Burma campaign (1944–1945)

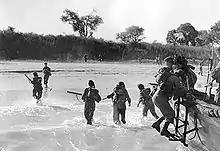
Royal Marines land on Ramree Island

The Japanese Twenty-eighth Army, commanded by Lieutenant General Shozo Sakurai, defended the coastal Arakan region and the lower Irrawaddy valley. The 54th Division defended the Mayu Peninsula and Kaladan River valley, the 55th Division garrisoned several ports and part of southern Burma (with a regiment on Mount Popa in Central Burma) and the 72nd Independent Mixed Brigade was stationed around the oilfields at Yenangyaung on the Irrawaddy.